Megalopolis, Greece

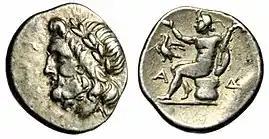
A silver triobol of the Arcadian League from ancient Megalopolis. The head of Zeus on the obverse, Pan seated on the reverse.

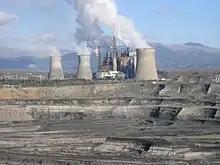
Lignite mining near Megalopoli

Megalopoli is situated in a wide valley, surrounded by mountains: the Taygetus to the south, the Mainalo to the north, the Tsemperou to the southeast and the Lykaion to the west. Its elevation is 430 m above sea level. The river Alfeios flows through this valley, coming from the east and flowing to the north, passing south and west of the town. Its tributary Elissonas passes north of the town. The large lignite deposits around Megalopoli are being exploited by open-pit mining. The Megalopoli Power Plant, 3 km northwest of the town centre, has produced electricity from this lignite since 1969.